Billy Whelan

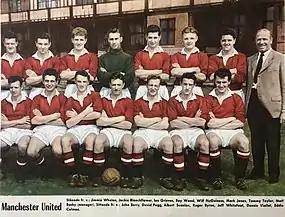
Whelan (back row, far left) in a Manchester United team photo in 1957

Whelan began his career with Home Farm before joining Manchester United as an 18-year-old in 1953. He was capped four times for the Republic of Ireland national team (including a surprising 4–1 victory against Holland in Rotterdam in 1956) but did not score. His brother John played for Shamrock Rovers and Drumcondra and his eldest brother Christy played for Transport.